Lake Débo

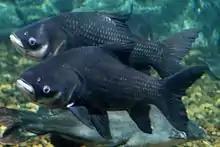
The giant barb

The "Synodontis gobroni" and the "Gobiocichla wonderi" are two endemic species of fishes in the lake which is part of the inland delta.